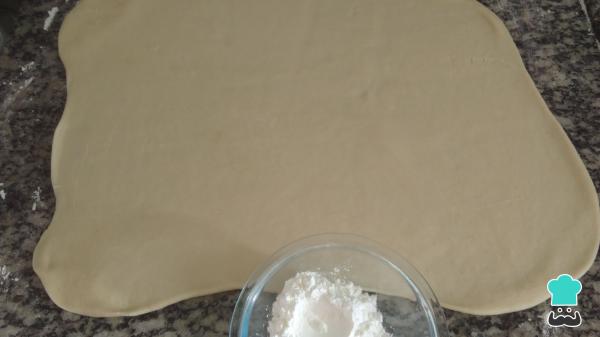
Extiende la masa e intenta que quede lo más delgada posible, pero sin romperla. Para hacer la receta de torta de fiambre hojaldrada de una forma más rápida, puedes comprar la masa hecha.